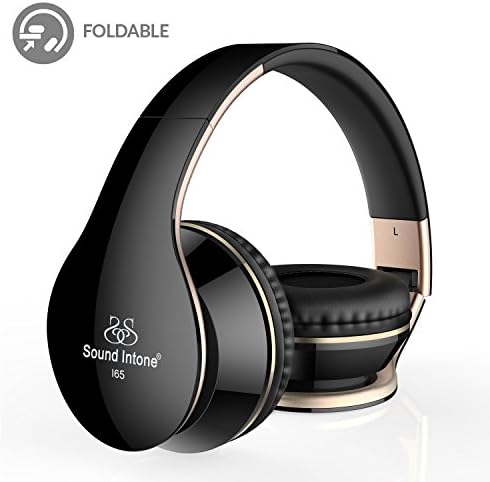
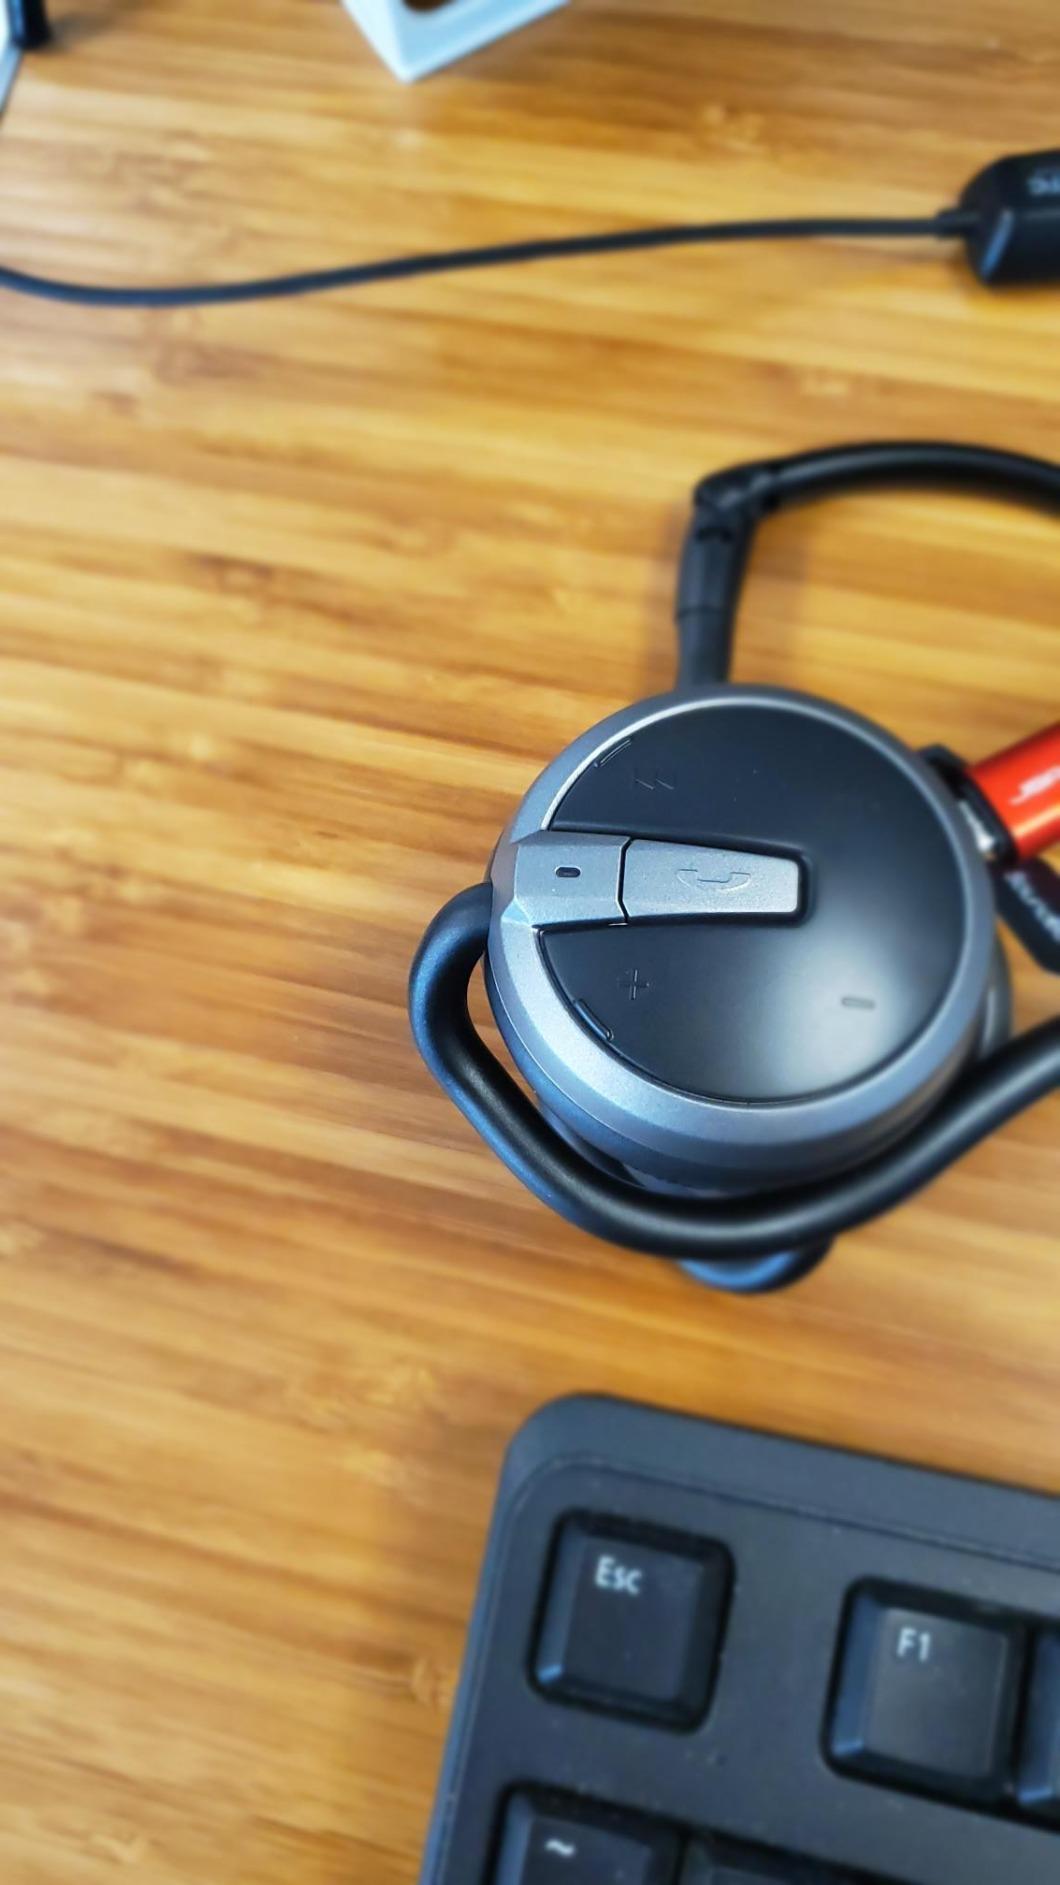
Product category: headphones
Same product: no